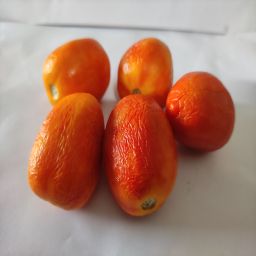
Crop: Tomato
Quality: Old